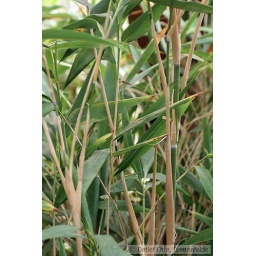
shot of wonderful bamboo in green and brown (bambuseae)